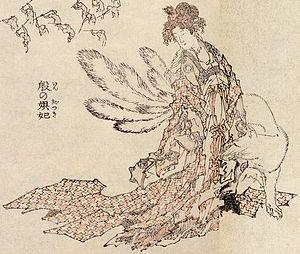
Daji était la concubine favorite du roi Di Xin, le dernier de la Dynastie Shang sous la Chine antique. Elle est l’image de la femme fatale causant la chute d’un empire ou d’une dynastie dans la culture chinoise. Elle est décrite comme une femme-renarde dans le roman chinois L'Investiture des dieux.